Kielce

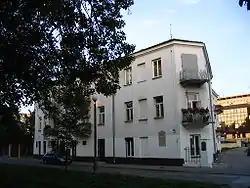
Building of the Kielce Jewish Committee and refugee centre on Planty Street

Prior to the 1939 Invasion of Poland, like many other cities across the Second Polish Republic, Kielce had a significant Jewish population. According to the Russian census of 1897, among the total population of 23,200 inhabitants, there were 6,400 Jews in Kielce (around 27 percent). On the eve of the Second World War there were about 18,000 Jews in the city. Between the onset of war and March 1940, the Jewish population of Kielce expanded to 25,400 (35% of all residents), with trains of dispossessed Jews arriving under the escort of German Order Police battalions from the Polish areas annexed by Nazi Germany.